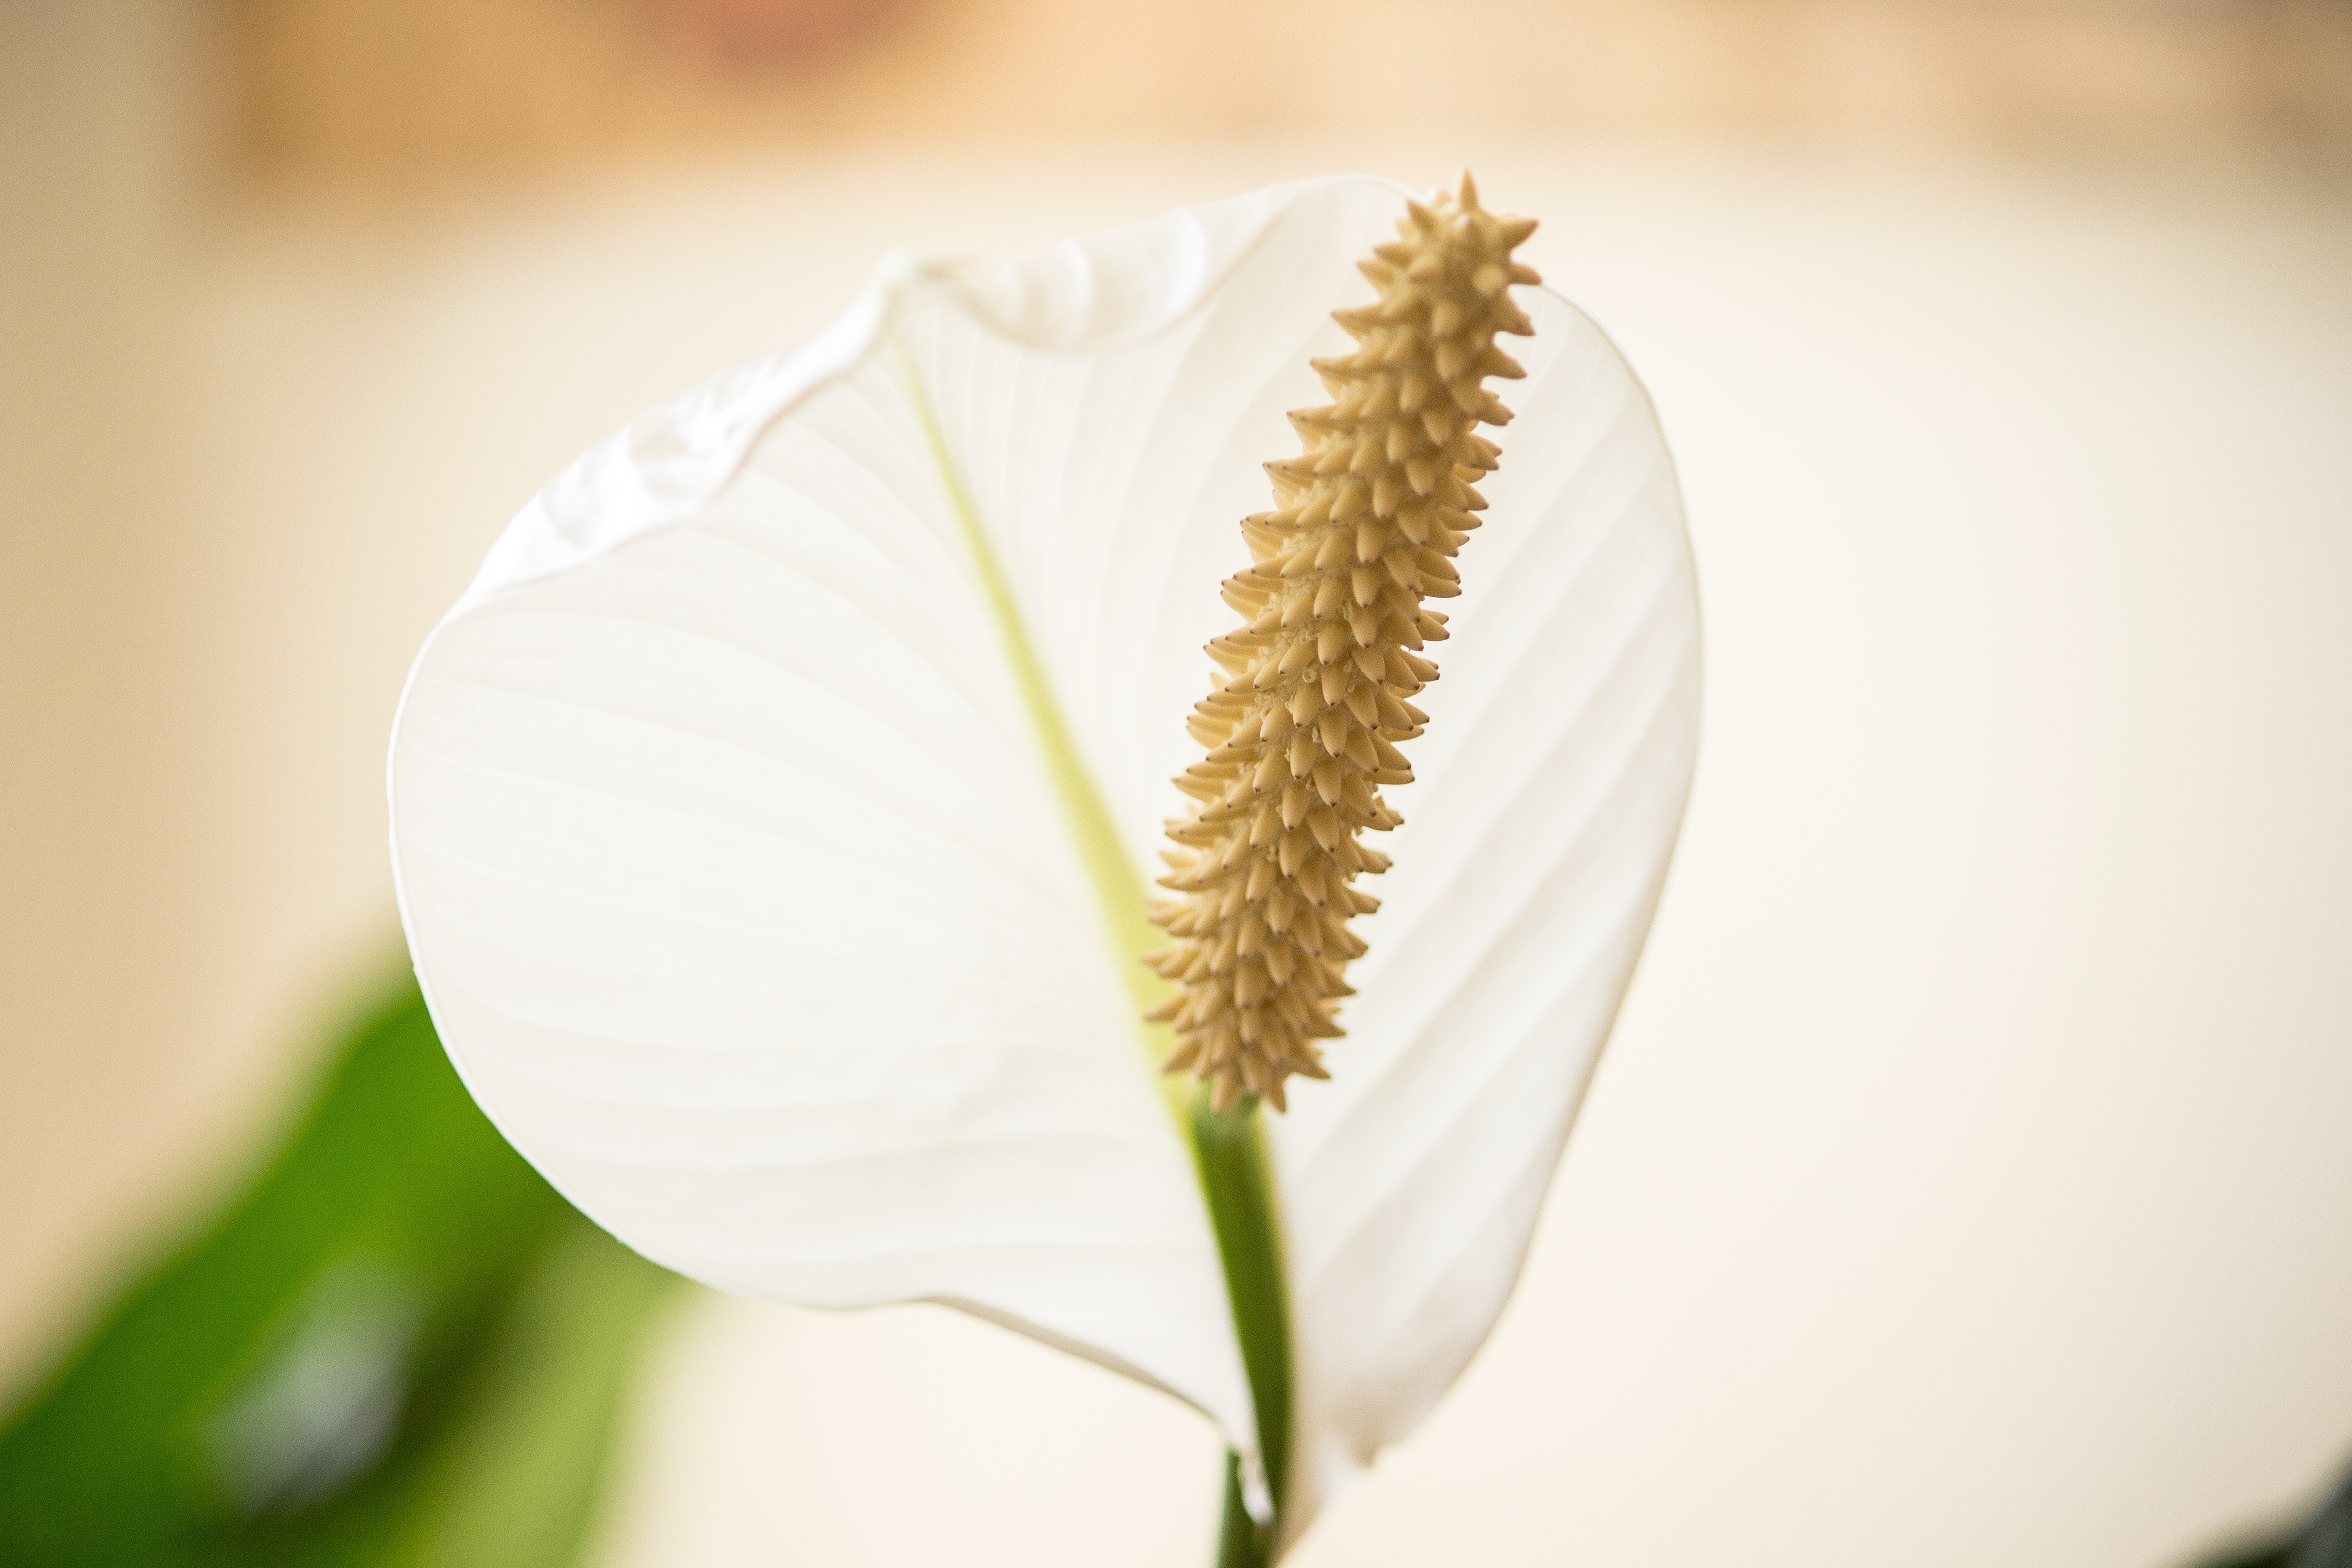
plant, white, photography, leaf, flower, petal, green, botany, yellow, flora, close up, macro photography, flowering plant, plant stem, land plant